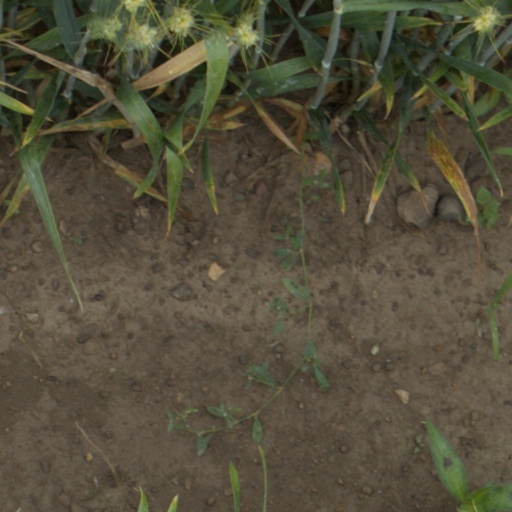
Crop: wheat